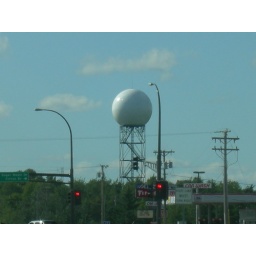
A water tower in the northern part of Duluth.